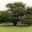
Label: oak_tree